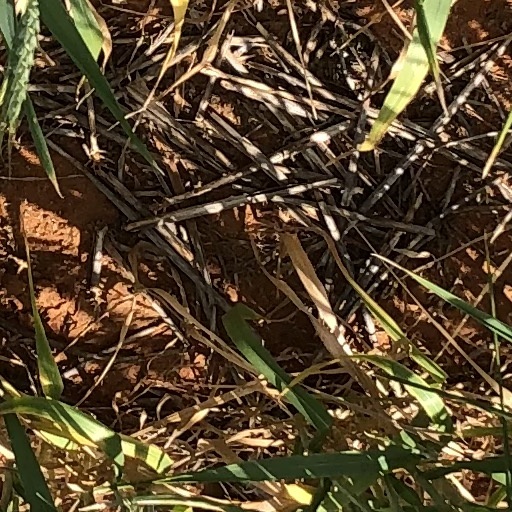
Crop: wheat